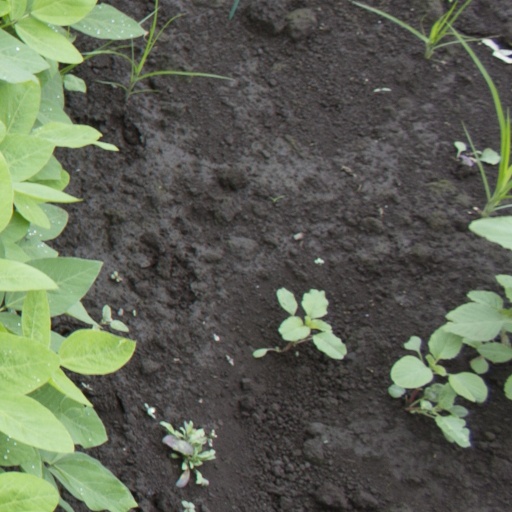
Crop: soybean